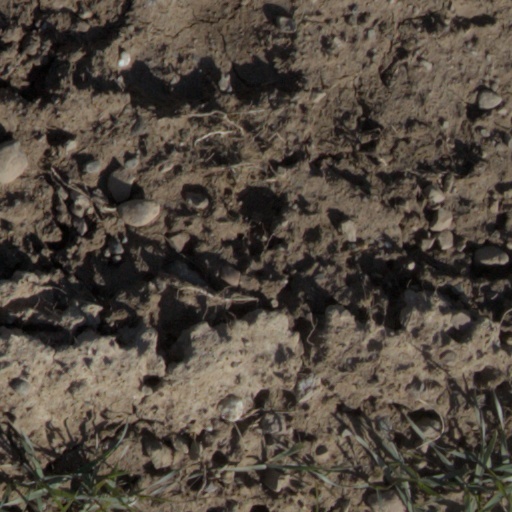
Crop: wheat